Jeff Hardy

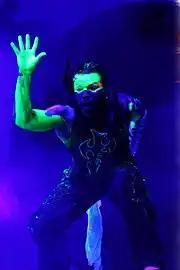
Hardy at a TNA event in 2005

In 2000, the Hardy Boyz found a new manager in their real-life friend Lita. Together, the three became known as "Team Xtreme". They continued their feud with Edge and Christian throughout 2000, defeating them for the WWF Tag Team Championship on two occasions. At SummerSlam on August 27, the Hardy Boyz competed in perhaps the most physically demanding type of match they had competed in thus far- the first ever Tables, Ladders, and Chairs match (TLC match)- in their hometown of Raleigh, for the Tag Team Championship against the Dudley Boyz and Edge & Christian, but were unsuccessful. The second TLC match at WrestleMania X-Seven on April 1, 2001, in Houston, which is regarded as one of the greatest matches in WWE history they faced off once again against Edge & Christian and the Dudley Boyz but lost to Edge & Christian.